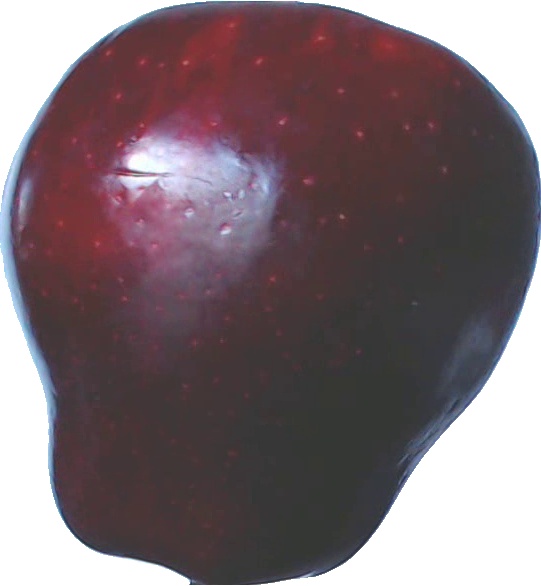
Label: apple_red_delicios_1